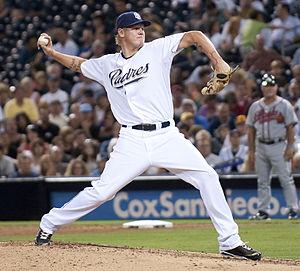
La saison 2012 des Reds de Cincinnati est la 131ᵉ saison en Ligue majeure de baseball et la 123ᵉ en Ligue nationale pour cette franchise.
La saison 2012 des Padres de San Diego est la 44ᵉ saison en Ligue majeure de baseball pour cette franchise.
Mathew A. Latos est un lanceur droitier de la Ligue majeure de baseball.